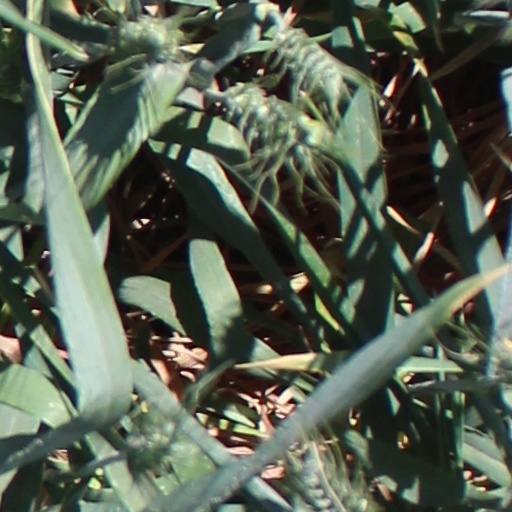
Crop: wheat